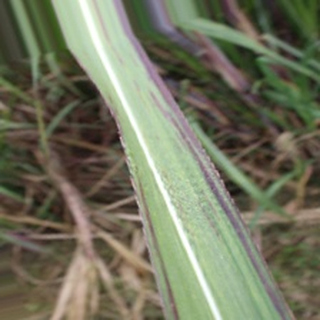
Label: sugarcane_bacterial_blight